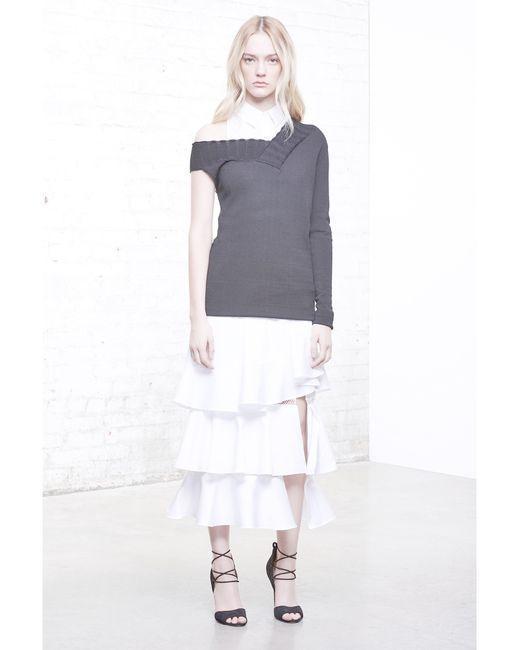
Graues stylisches Top mit weißem Rock für Damen